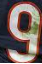
Number: 9